Stella Maris Light

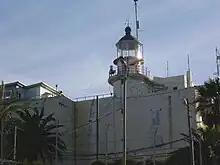
Stella Maris Light in 2010

Stella Maris Light, Mount Carmel Light, Har Carmel Light or Haifa Light, is a lighthouse in Haifa, Israel. It is located on the seaward face of Mount Carmel, near Stella Maris Monastery, inside an Israeli Navy base.